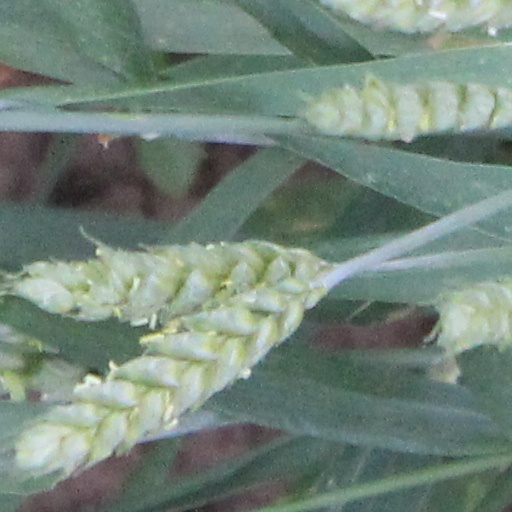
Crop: wheat